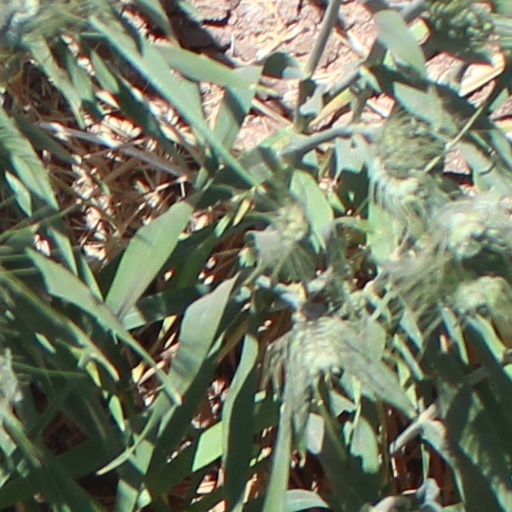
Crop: wheat